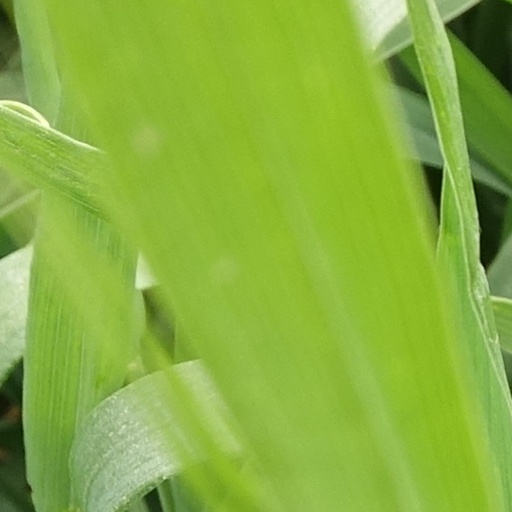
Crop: wheat